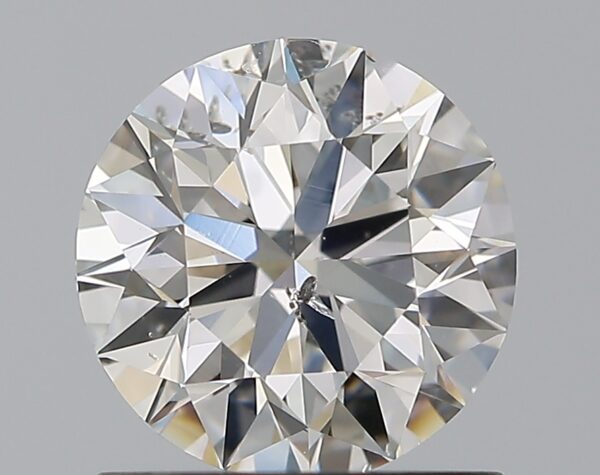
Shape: round
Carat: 1.02
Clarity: SI2
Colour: G
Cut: EX
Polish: EX
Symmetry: EX
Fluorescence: ST
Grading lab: GIA
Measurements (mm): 6.37 x 6.41 x 4.01